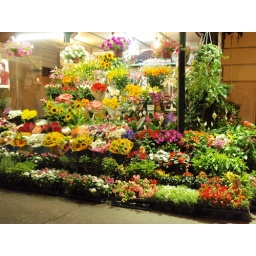
Rome, flower market in evening